Hans Tisdall

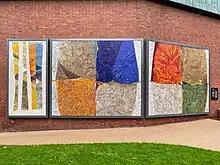
"The Alchemist's Elements" on Schuster Laboratory

Of Tisdall's paintings, "Moorings at Kew" and two still lifes are in the collection of Manchester Art Gallery and "Hastings" is part of the collection of Pallant House Gallery in Chichester. Some of his textile designs are held at the Warner Textile Archive in Braintree. A small selection of his designs is held by University of the Arts.